Urangan, Queensland

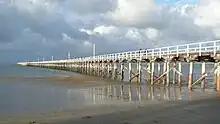
Urangan Pier, 2010

The Hervey Bay railway line from Maryborough passed through the suburb, terminating at the Urangan Pier. The line reached Pialba on 18 December 1896. However, construction of the extension to Urangan did not commence immediately as the original plan had been for the Vernon Coal and Railway Company to construct that section of the line to transport Burrum coal to the pier. However, the company did not build the line. On 20 December 1911, the Queensland Government decided to build the extension to Urangan, which was officially opened on 19 December 1913 by the Minister for Railways Walter Paget.